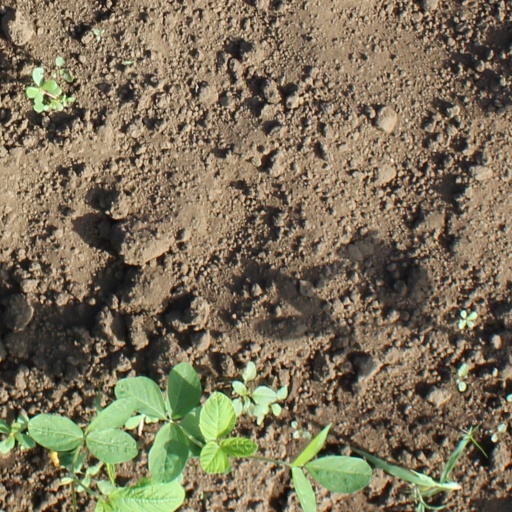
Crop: soybean